Wooden Church, Reghin

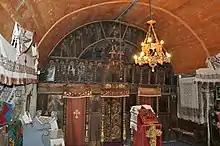
Iconostasis

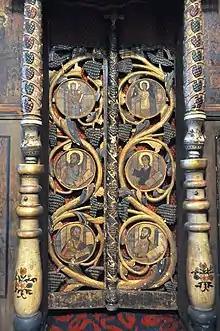
Royal doors

Toader the Painter worked on the interior in 1760; his art survives in the altar and iconostasis. The oldest icon, by another artist and depicting Saint Nicholas, dates to 1744, indicating a likely construction date. A porch icon of the patron saint is also by Toader. The iconostasis front icons are from 1857. A number of saints are depicted in the altar, as well as the "Binding of Isaac", a common altar subject. Several prophets are painted in medallions on the reverse of the iconostasis, above the doors. Saints Stephen, Lawrence and Romanus of Caesarea appear between the doors. Toader’s signature is near the north door. The Virgin Mary is shown on the altar ceiling, as well as Saint Anthony the Great. The bishops are depicted wearing peasant costume.